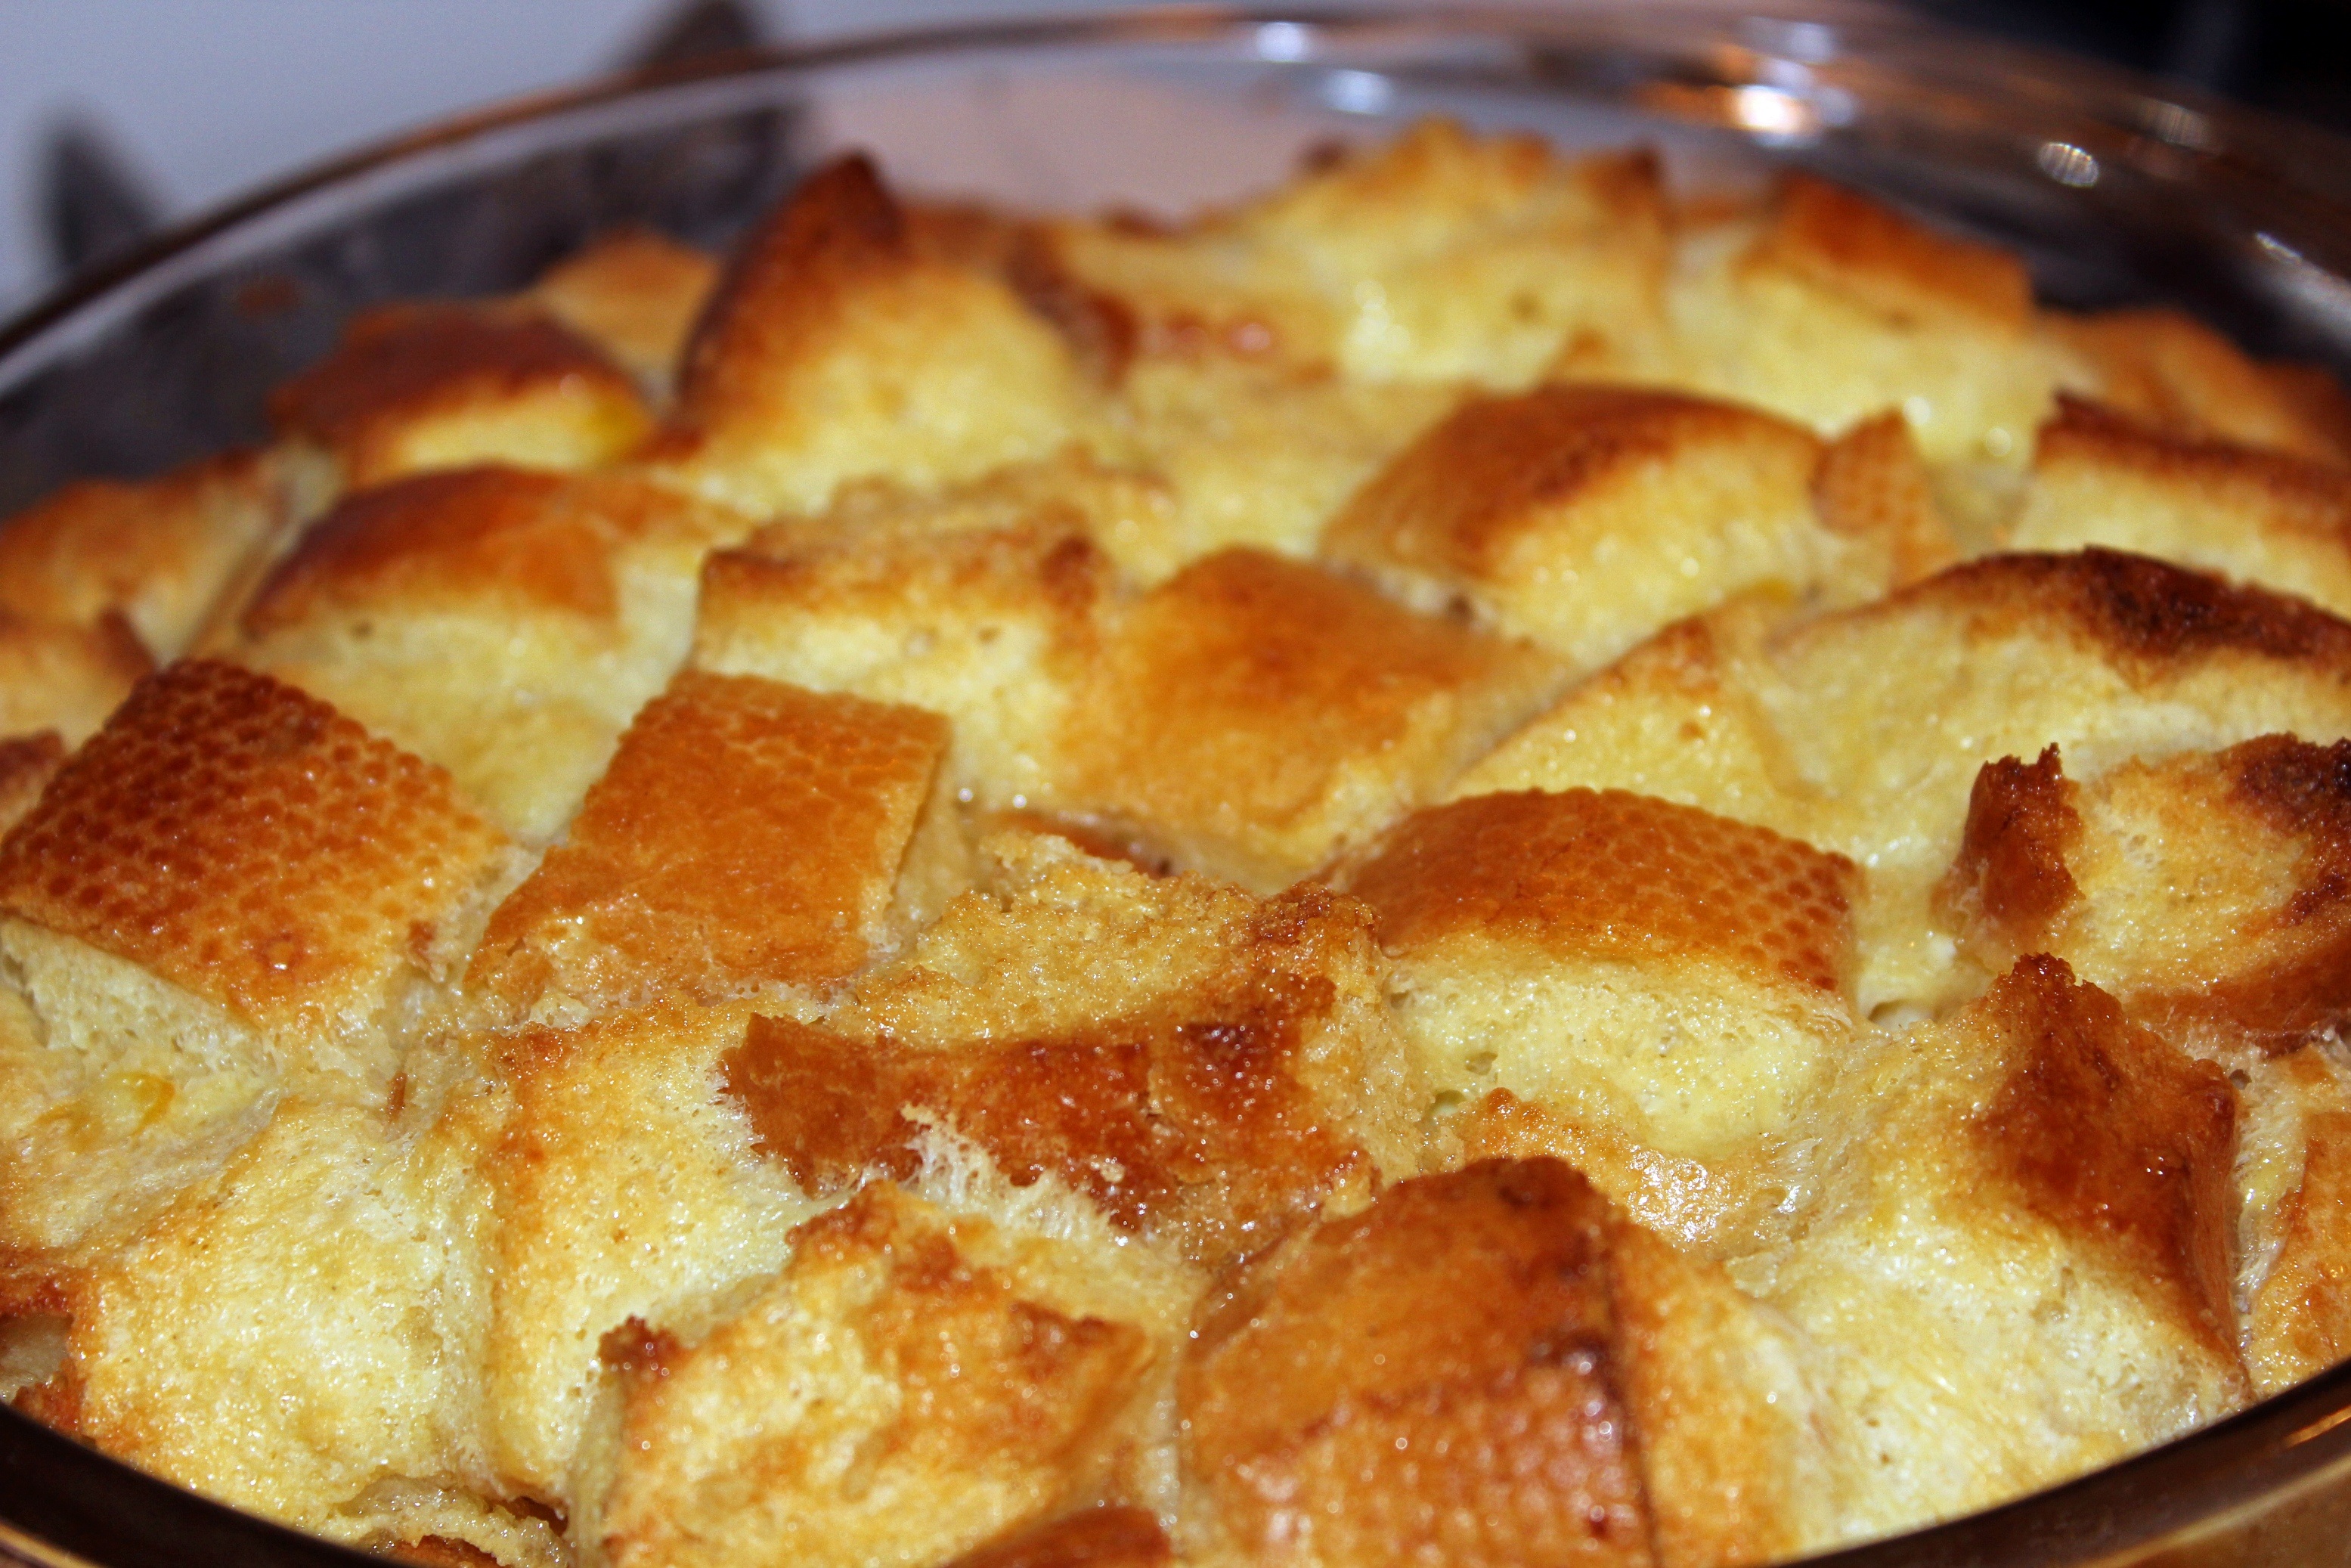
dish, meal, food, produce, holiday, breakfast, milk, christmas, dessert, cuisine, delicious, homemade, bread, pie, cinnamon, eggs, apple pie, traditional, baked goods, pudding, bread and butter pudding, banitsa, bread pudding